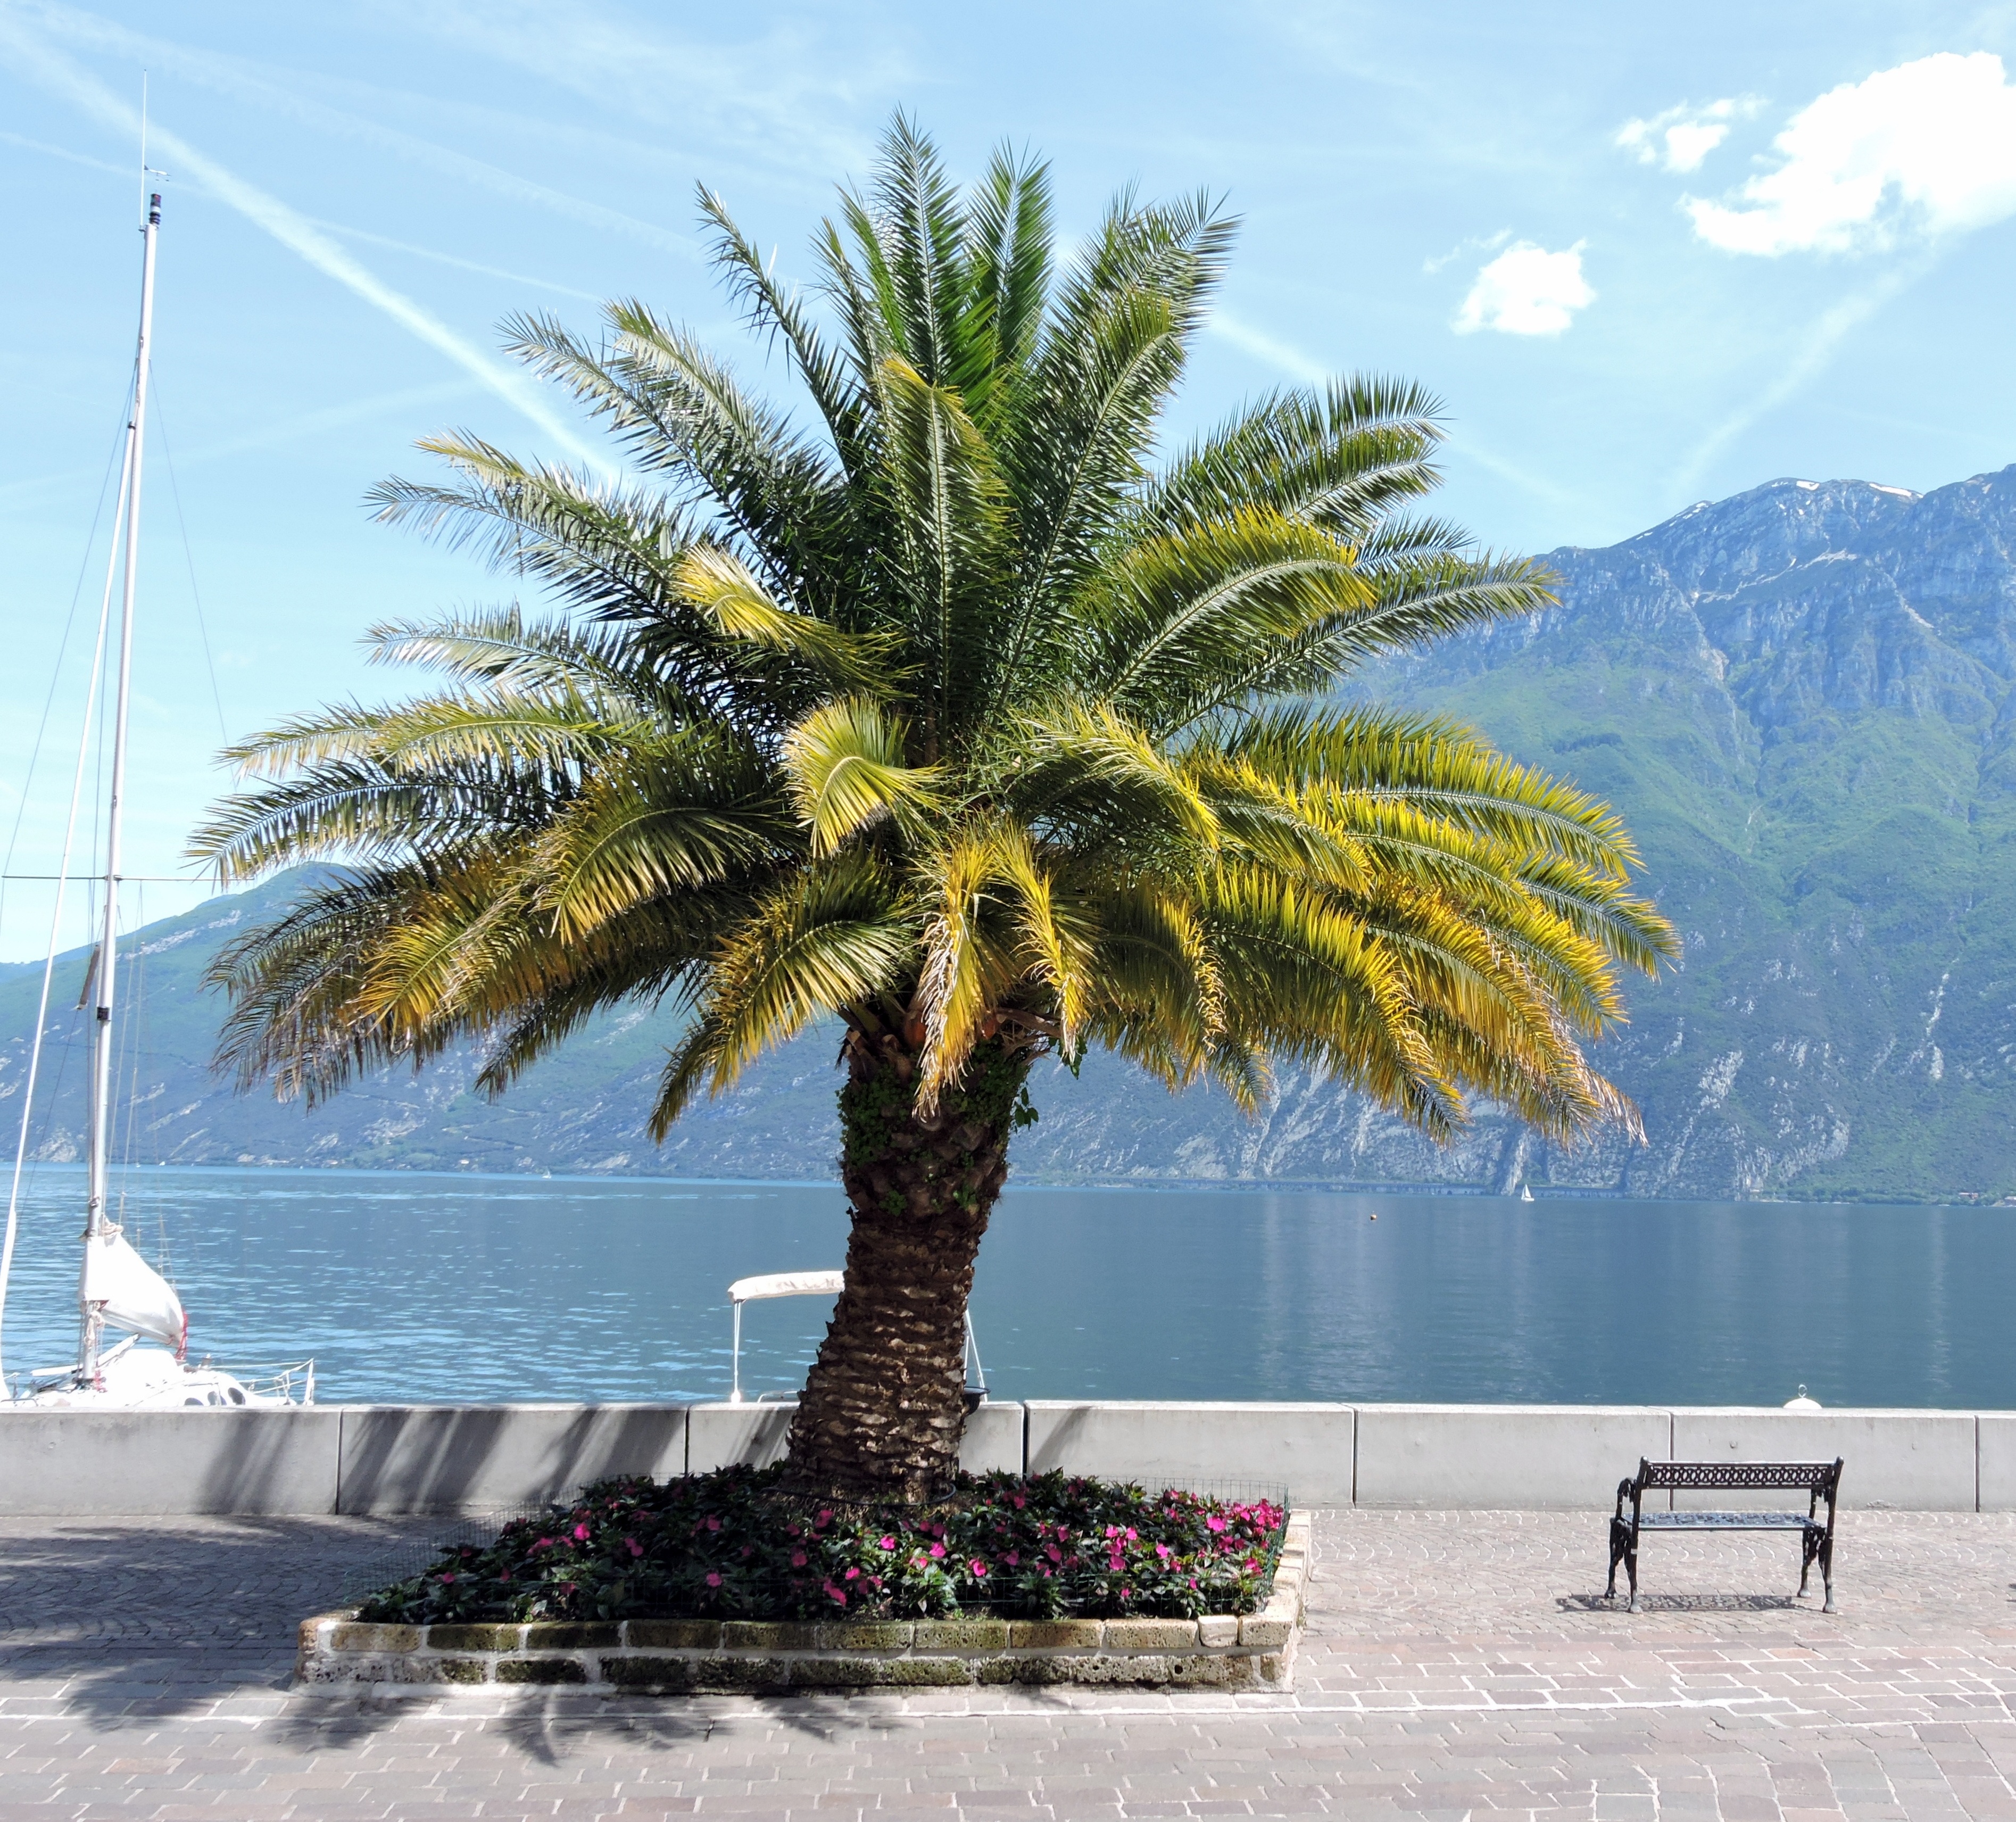
sea, tree, mountain, plant, bench, lake, palma, date palm, woody plant, land plant, arecales, palm family